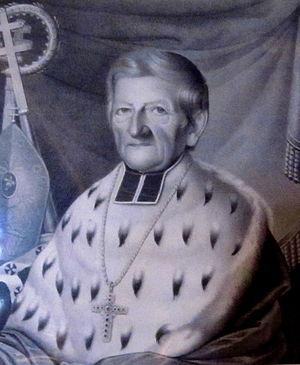
Hermann von Vicari est un évêque de l'Église catholique romaine, archevêque de Fribourg de 1842 à 1868.